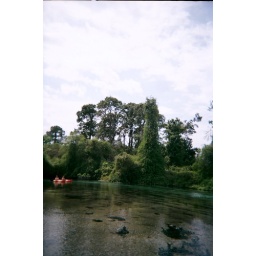
There's a bird in that tree